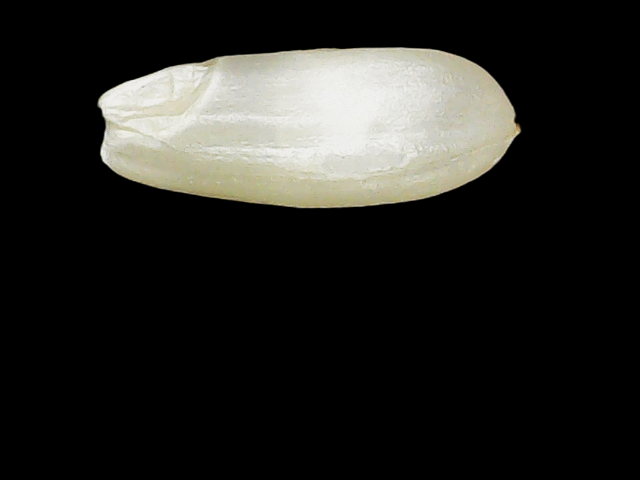
Rice variety: Binadhan8